Ströer

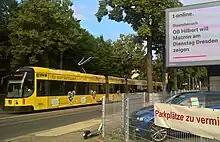
Digital large-screen billboard in Dresden

Ströer SE & Co. KGaA is a Outdoor advertising, online advertising, billboards and street furniture company with headquartered in Cologne. Aside from Germany, the company's core markets are Poland, Spain, the Netherlands, Belgium and the United Kingdom. The publicly traded company is listed in the SDAX and the Prime Standard segment of the Frankfurter Börse. In 2019, the revenue was 1.6 billion euro.